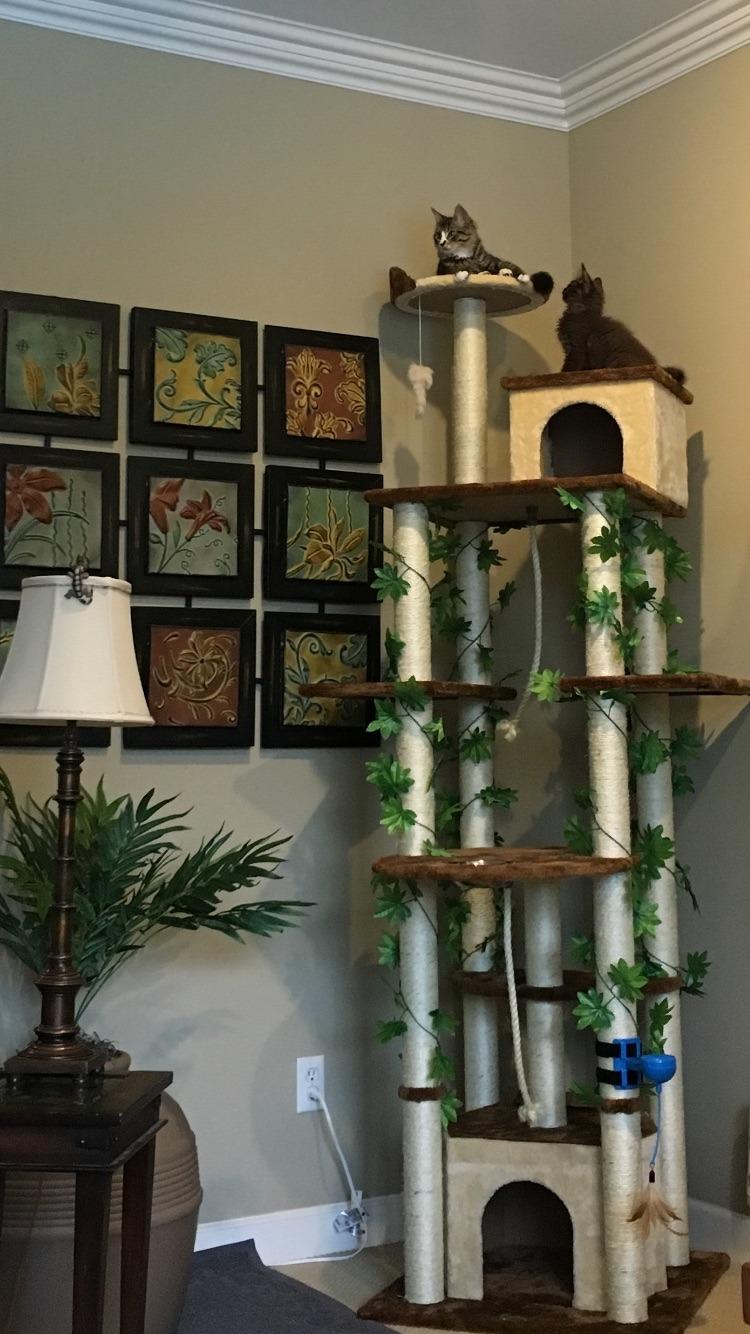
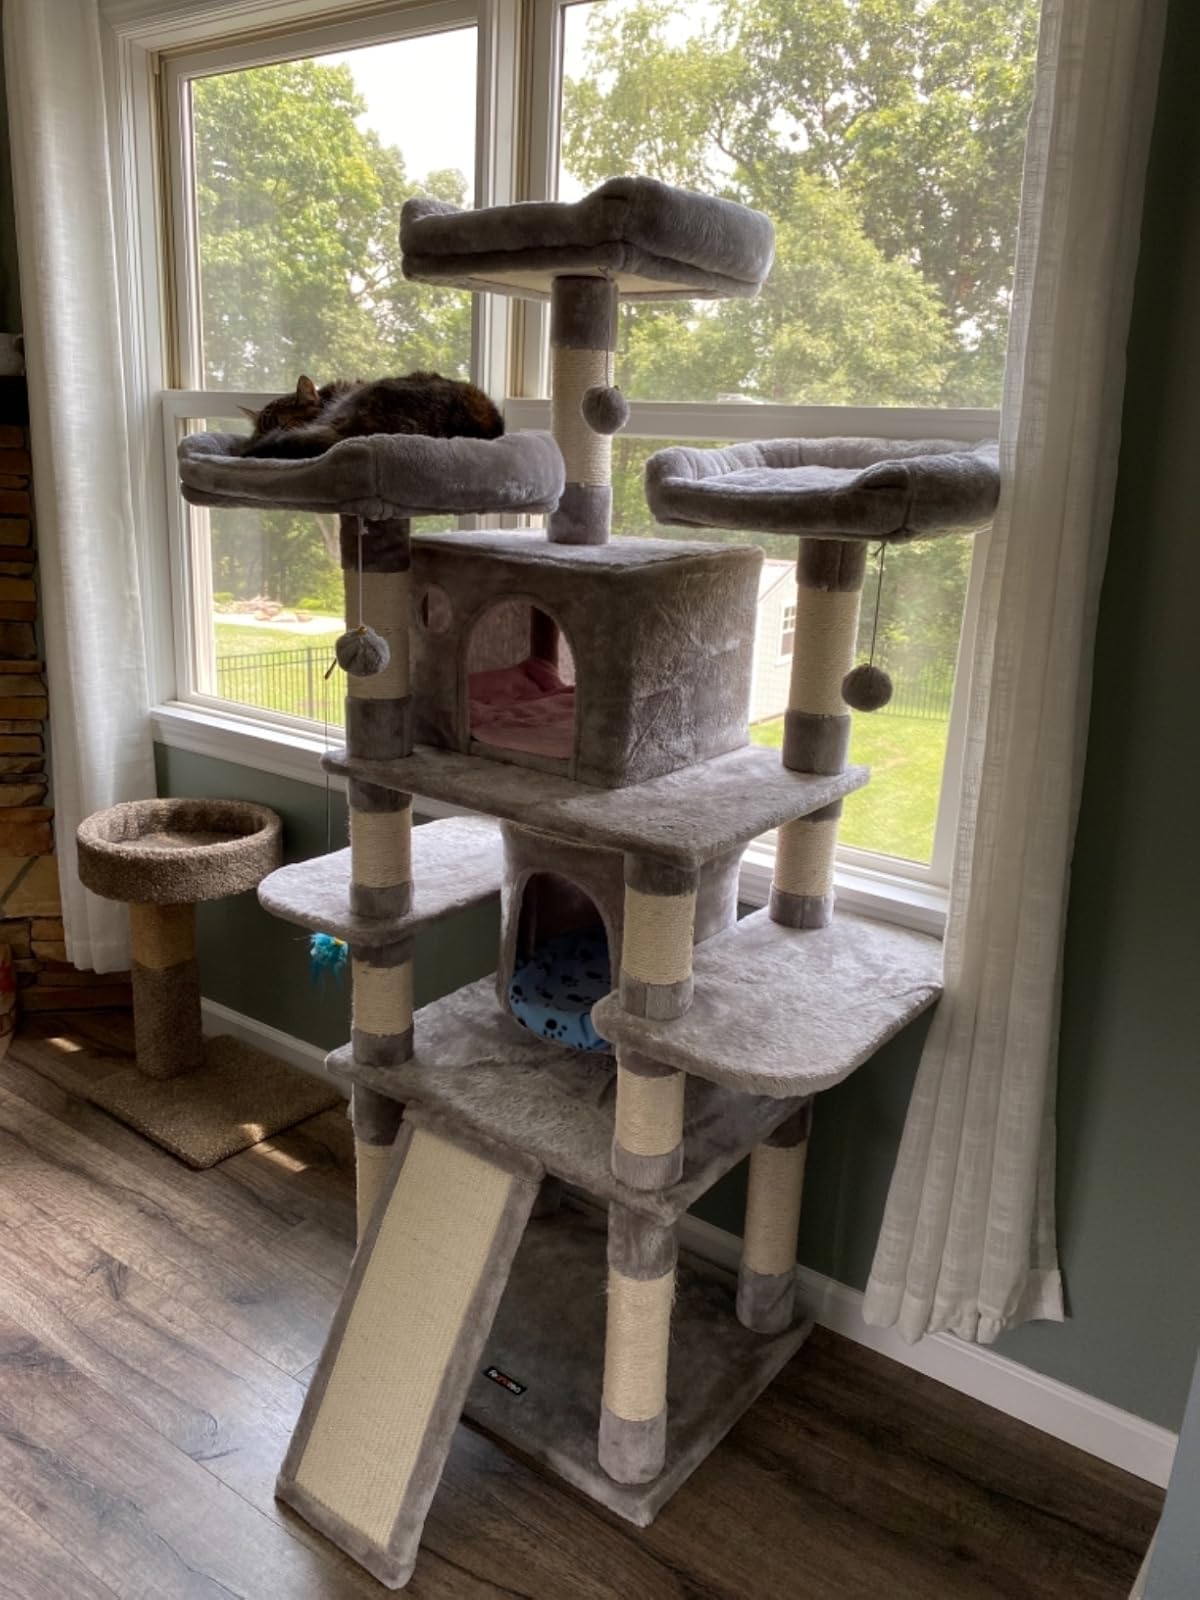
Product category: items_cat tree
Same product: no